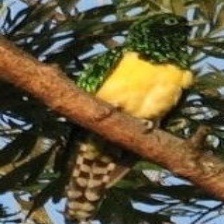
Species: AFRICAN EMERALD CUCKOO
Scientific name: CHRYSOCOCCYX CUPREUS